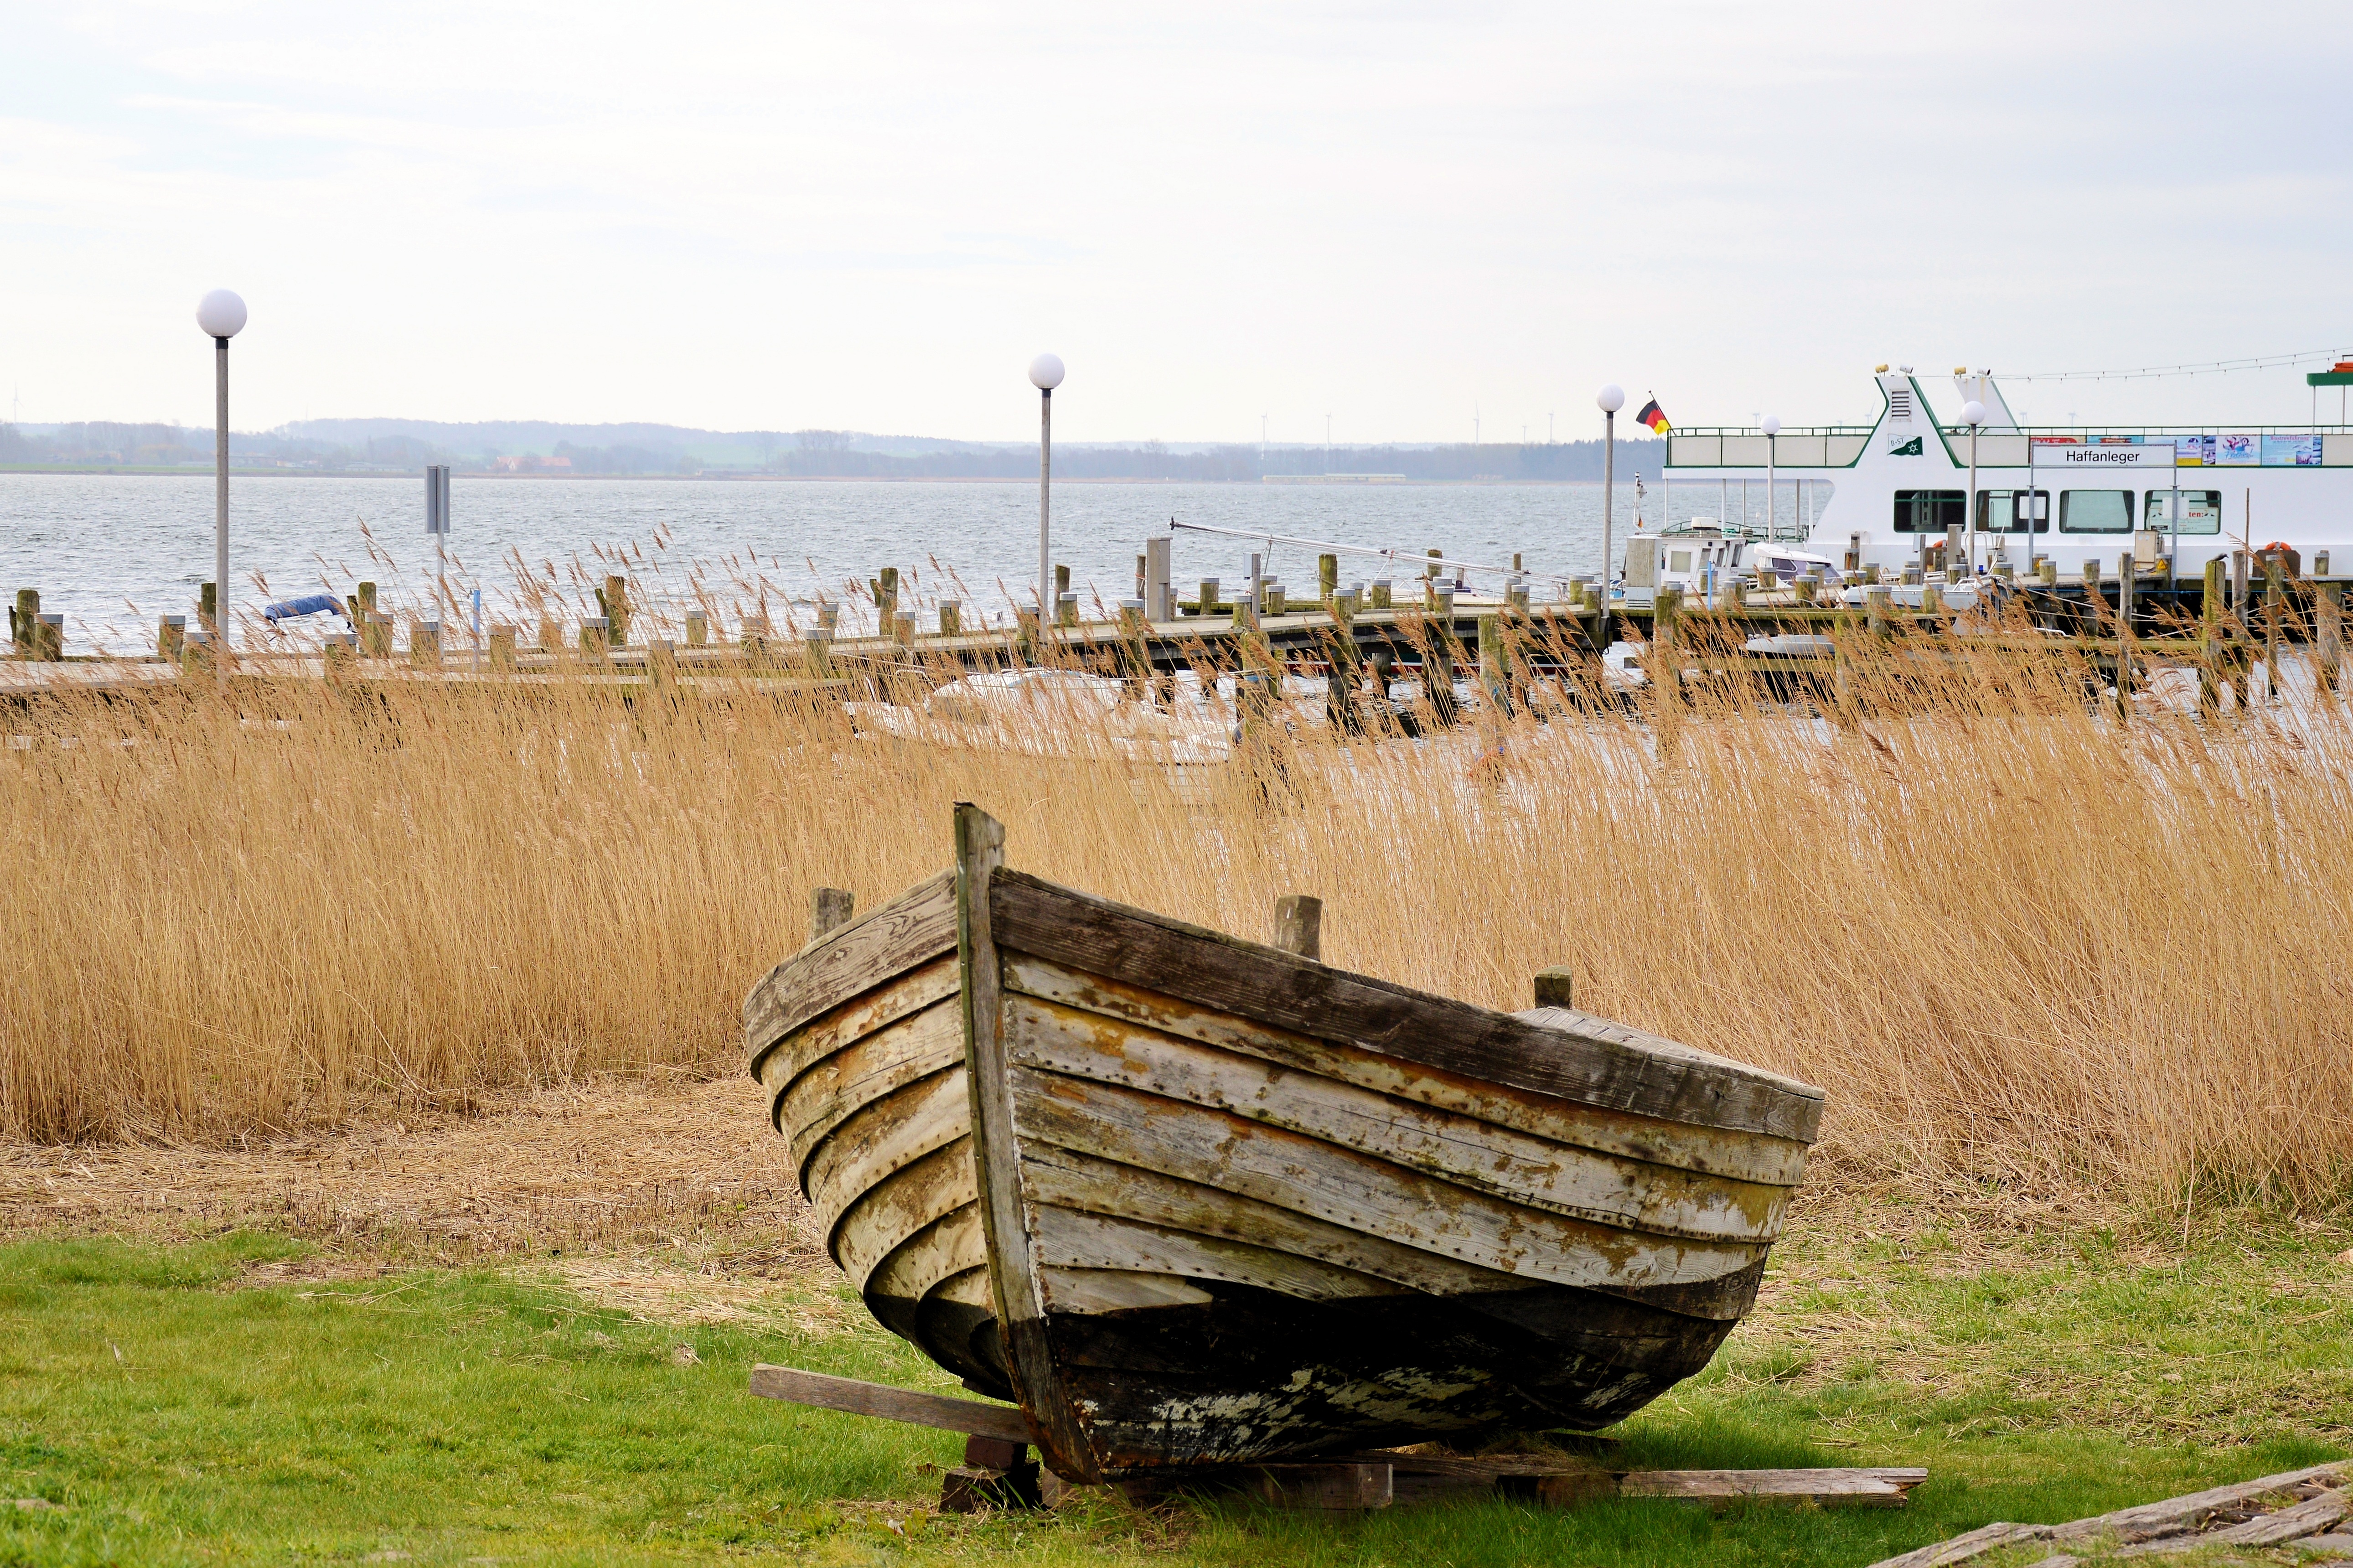
beach, sea, coast, water, grass, sand, marsh, sky, wood, boat, dune, shore, old, recreation, boot, idyllic, vehicle, holiday, fish, weathered, fishing boat, rowing boat, picturesque, wetland, maritime, baltic sea, kahn, bodden, rugen, ecoregion, plant community